NBA Playgrounds

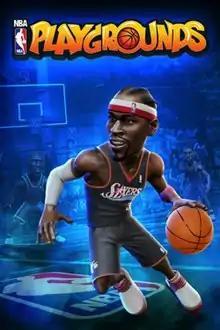
Cover art featuring Allen Iverson

NBA Playgrounds is a 2017 sports video game developed by Saber Interactive and published by Mad Dog Games for the Nintendo Switch, PlayStation 4, Xbox One, and for Microsoft Windows, and is a spin-off title of the "NBA 2K" series published by 2K and a part of the "Playground Sports" series. Bearing similarities to previous related titles such as "NBA Jam" and "NBA Street", "NBA Playgrounds" is an arcade-style basketball game officially licensed by the National Basketball Association.